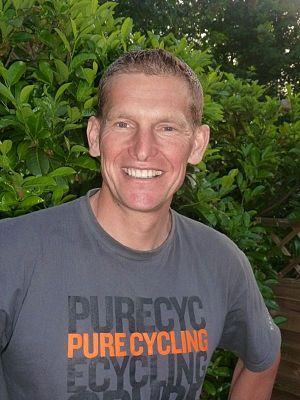
Andreas Walzer est un coureur cycliste allemand. Il est actuellement directeur sportif de l'équipe MLP Bergstrasse.